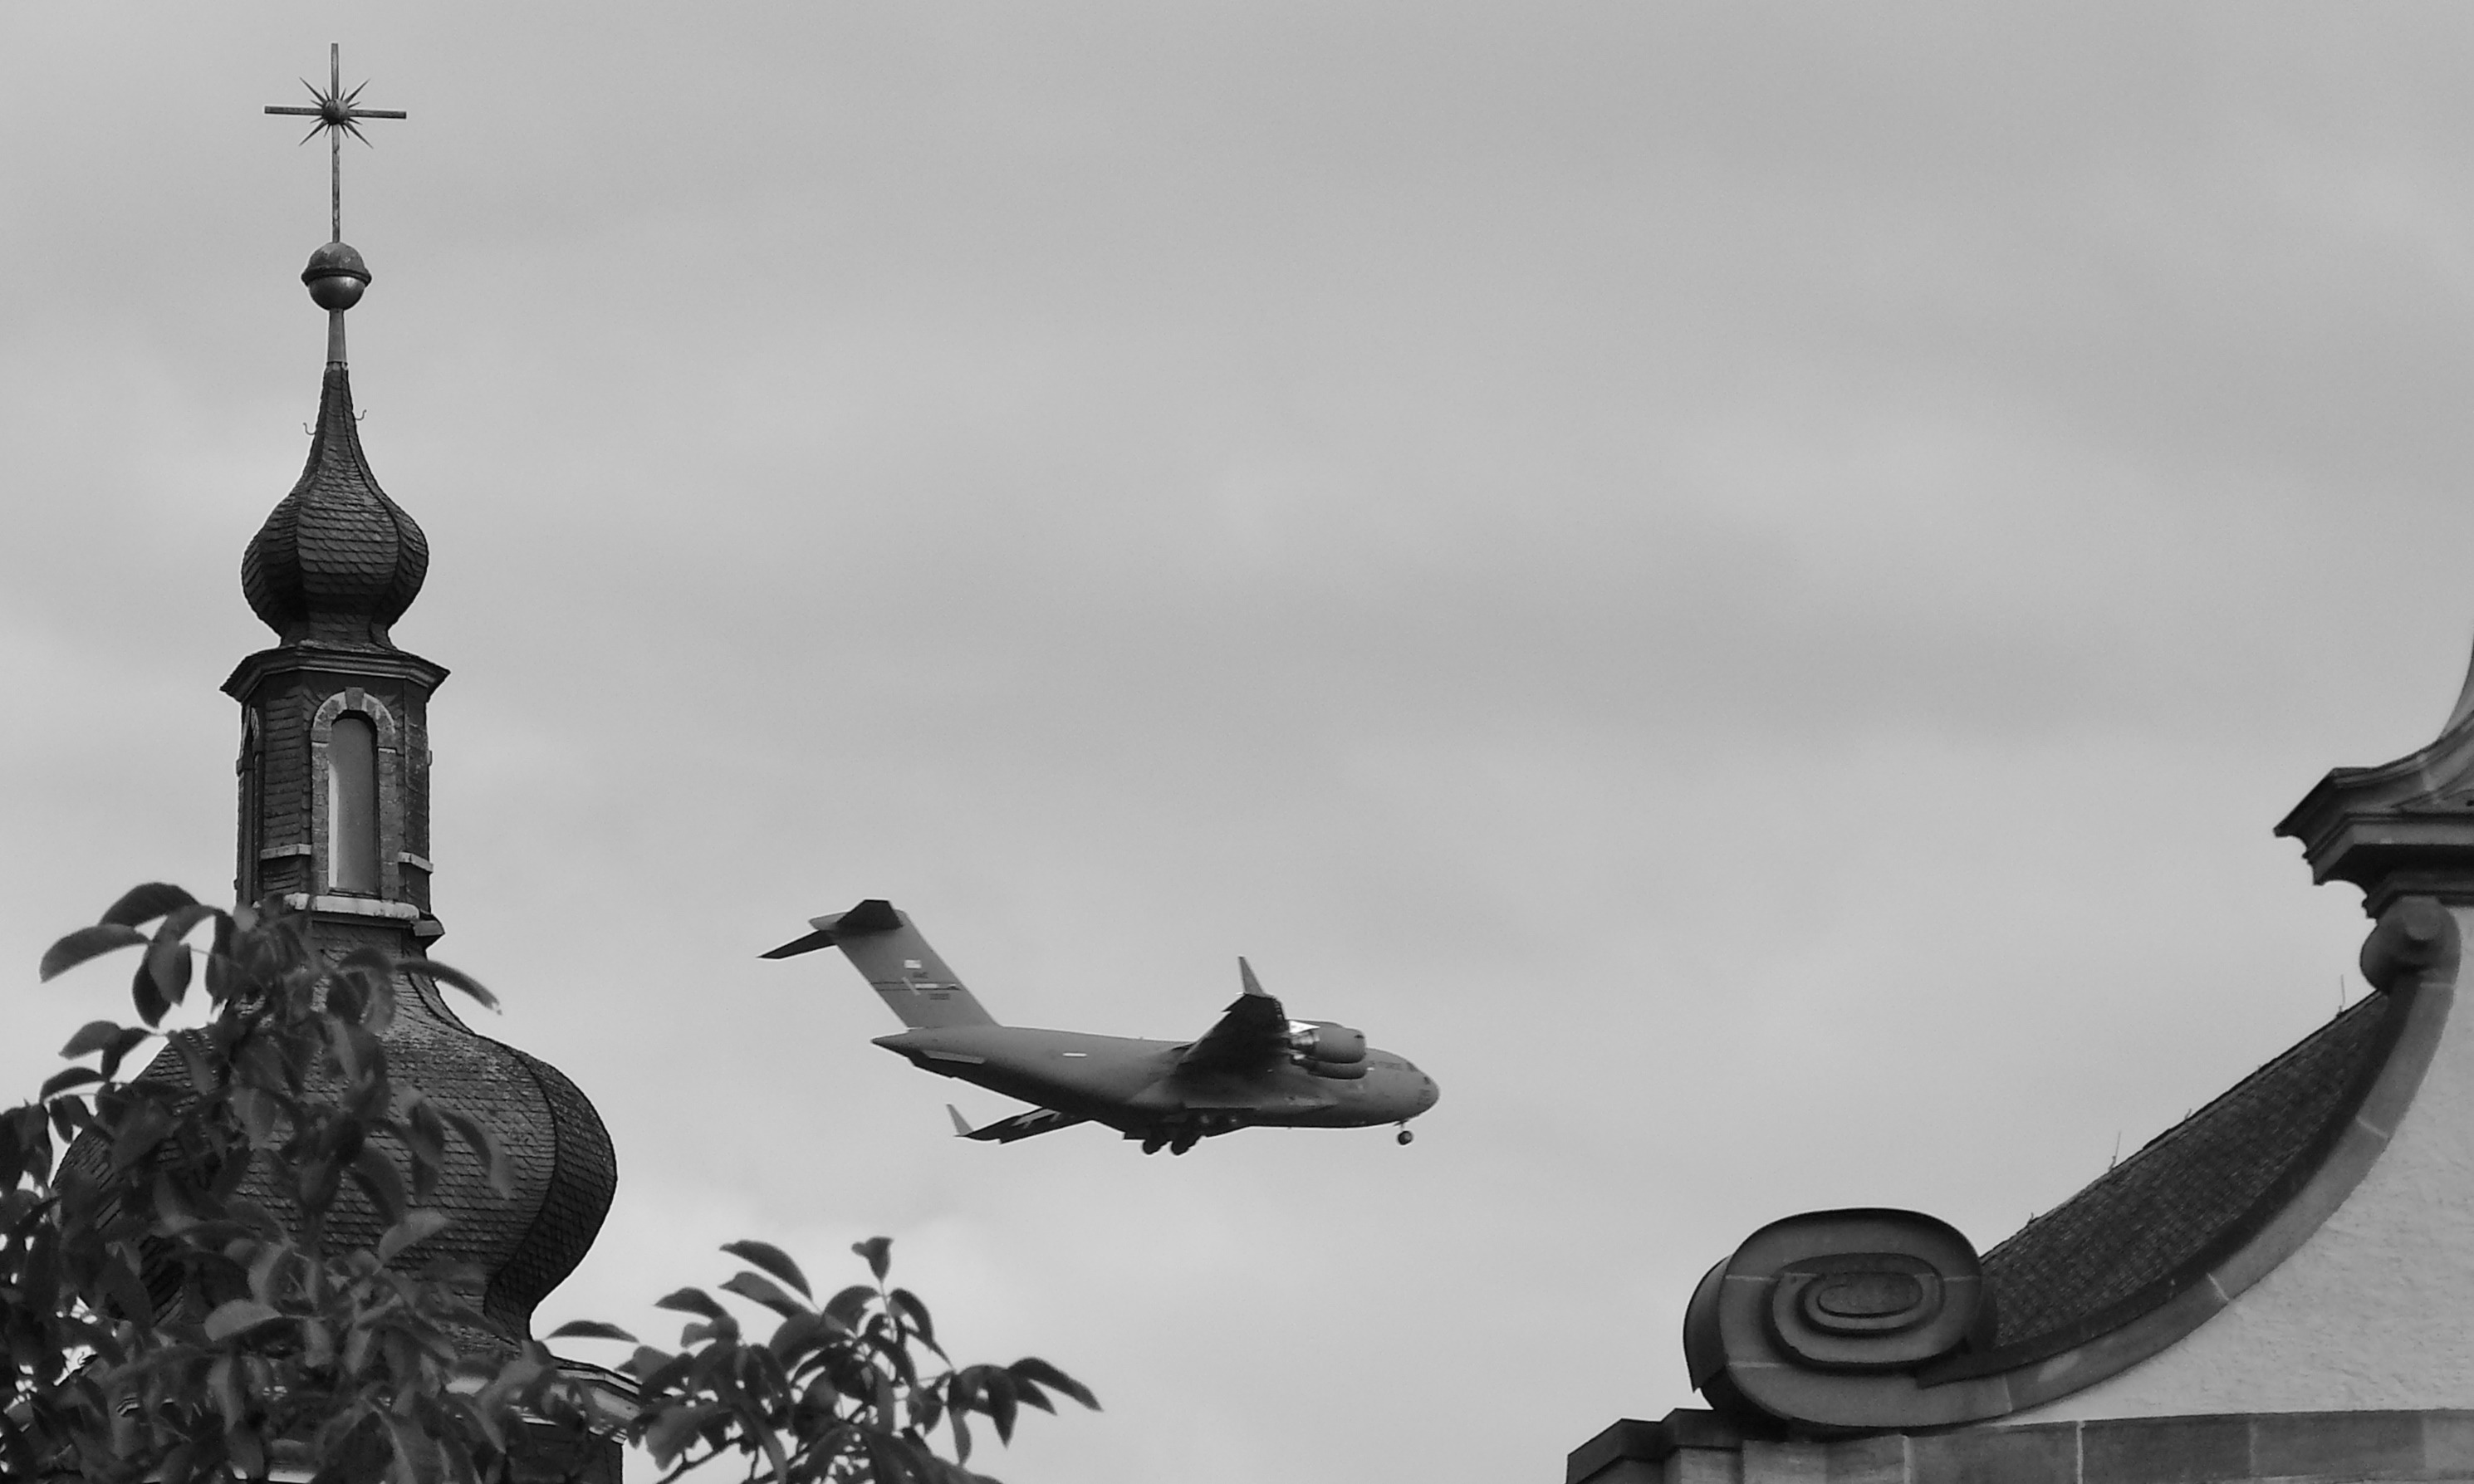
black and white, architecture, building, fly, monument, airplane, aircraft, military, jet, statue, vehicle, aviation, machine, church, black, monochrome, sculpture, spire, steeple, monastery, germany, eifel, air traffic, house roof, jet aircraft, monochrome photography, jet plane, reconnaissance aircraft, low flying aircraft, himmerod